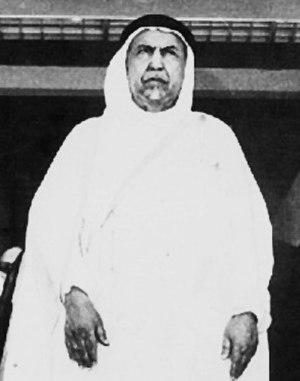
Abdallah III, ou Abdallah al-Salim al-Sabah, né en 1895 et mort le 24 novembre 1965, fut le cheikh du Koweït du 29 janvier 1950 au 19 juin 1961, pendant le protectorat britannique, et du 19 juin 1961 au 24 novembre 1965 en tant qu'émir du Koweït indépendant.